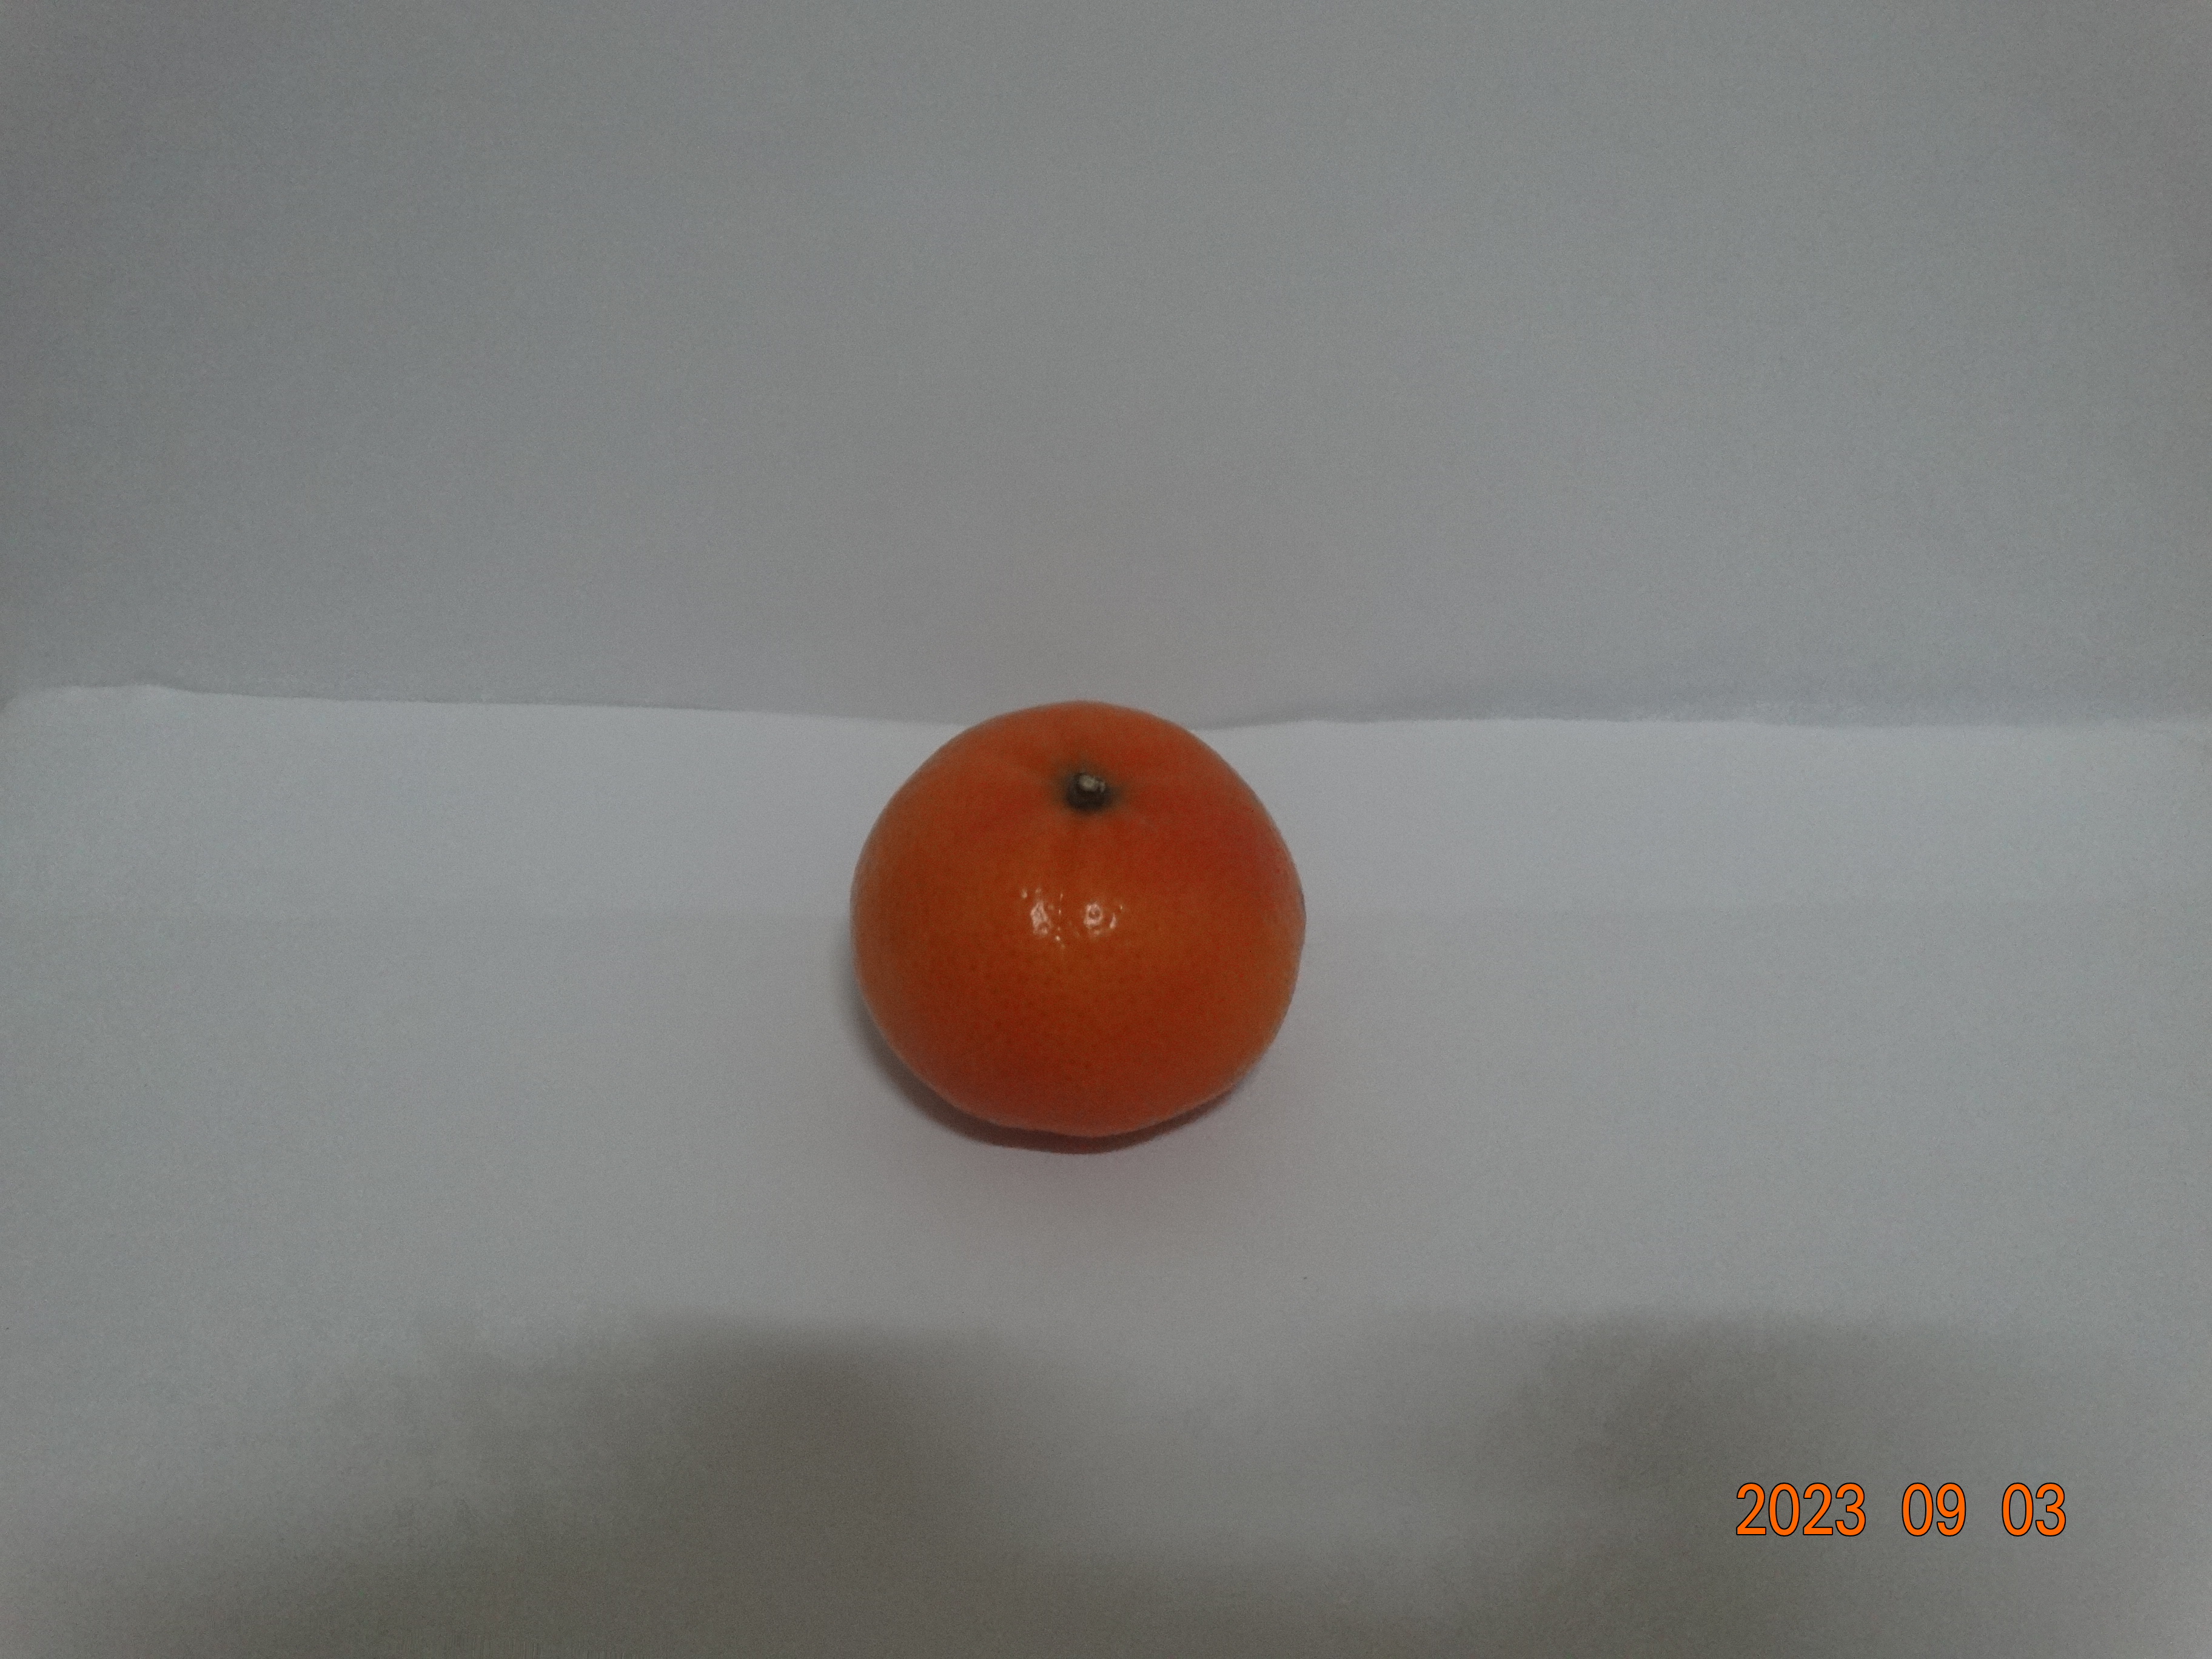
Citrus fruit variety: tangerine